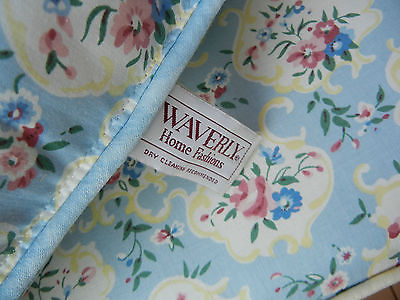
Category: chair